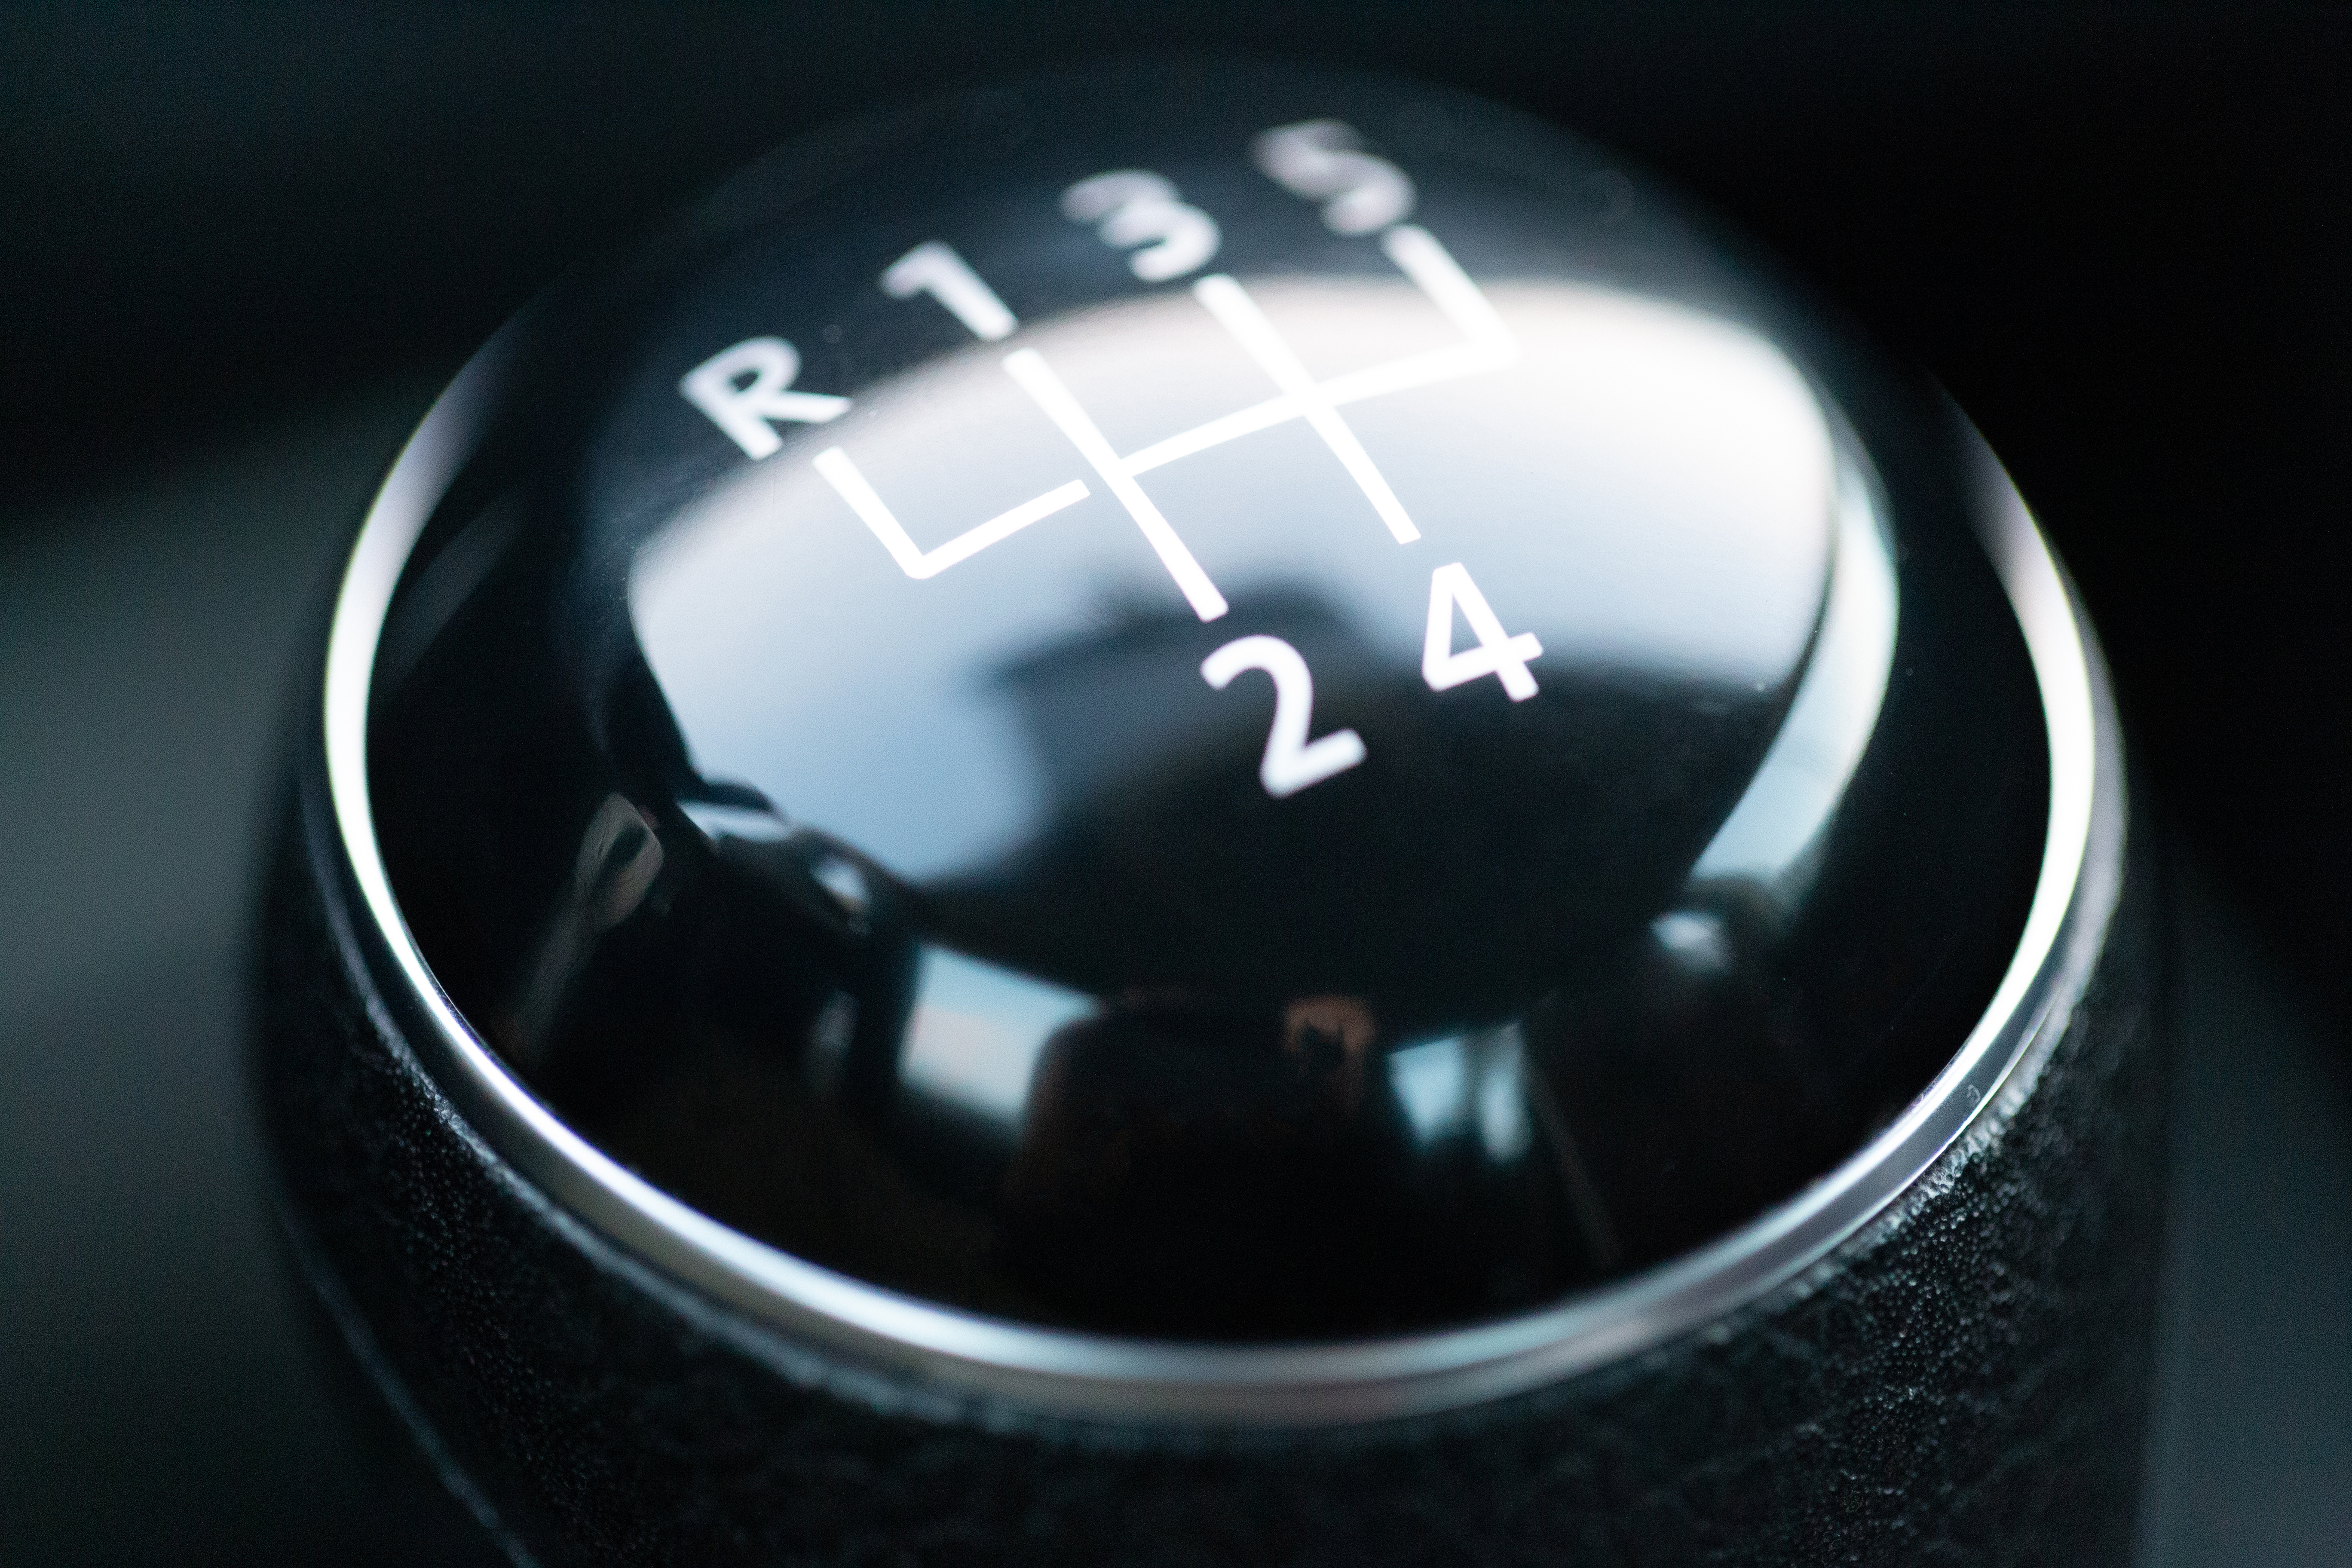
car, vehicle, photography, auto part, macro photography